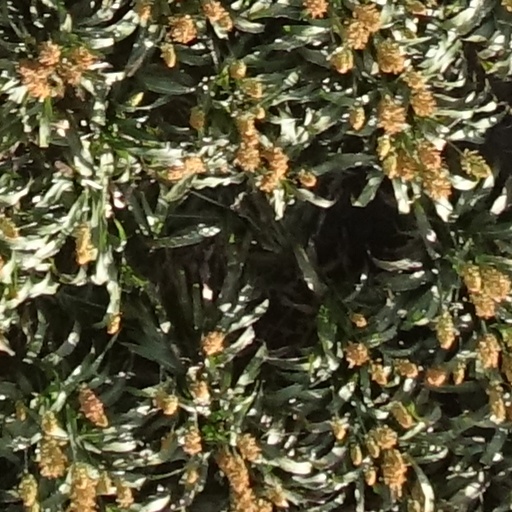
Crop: sorghum